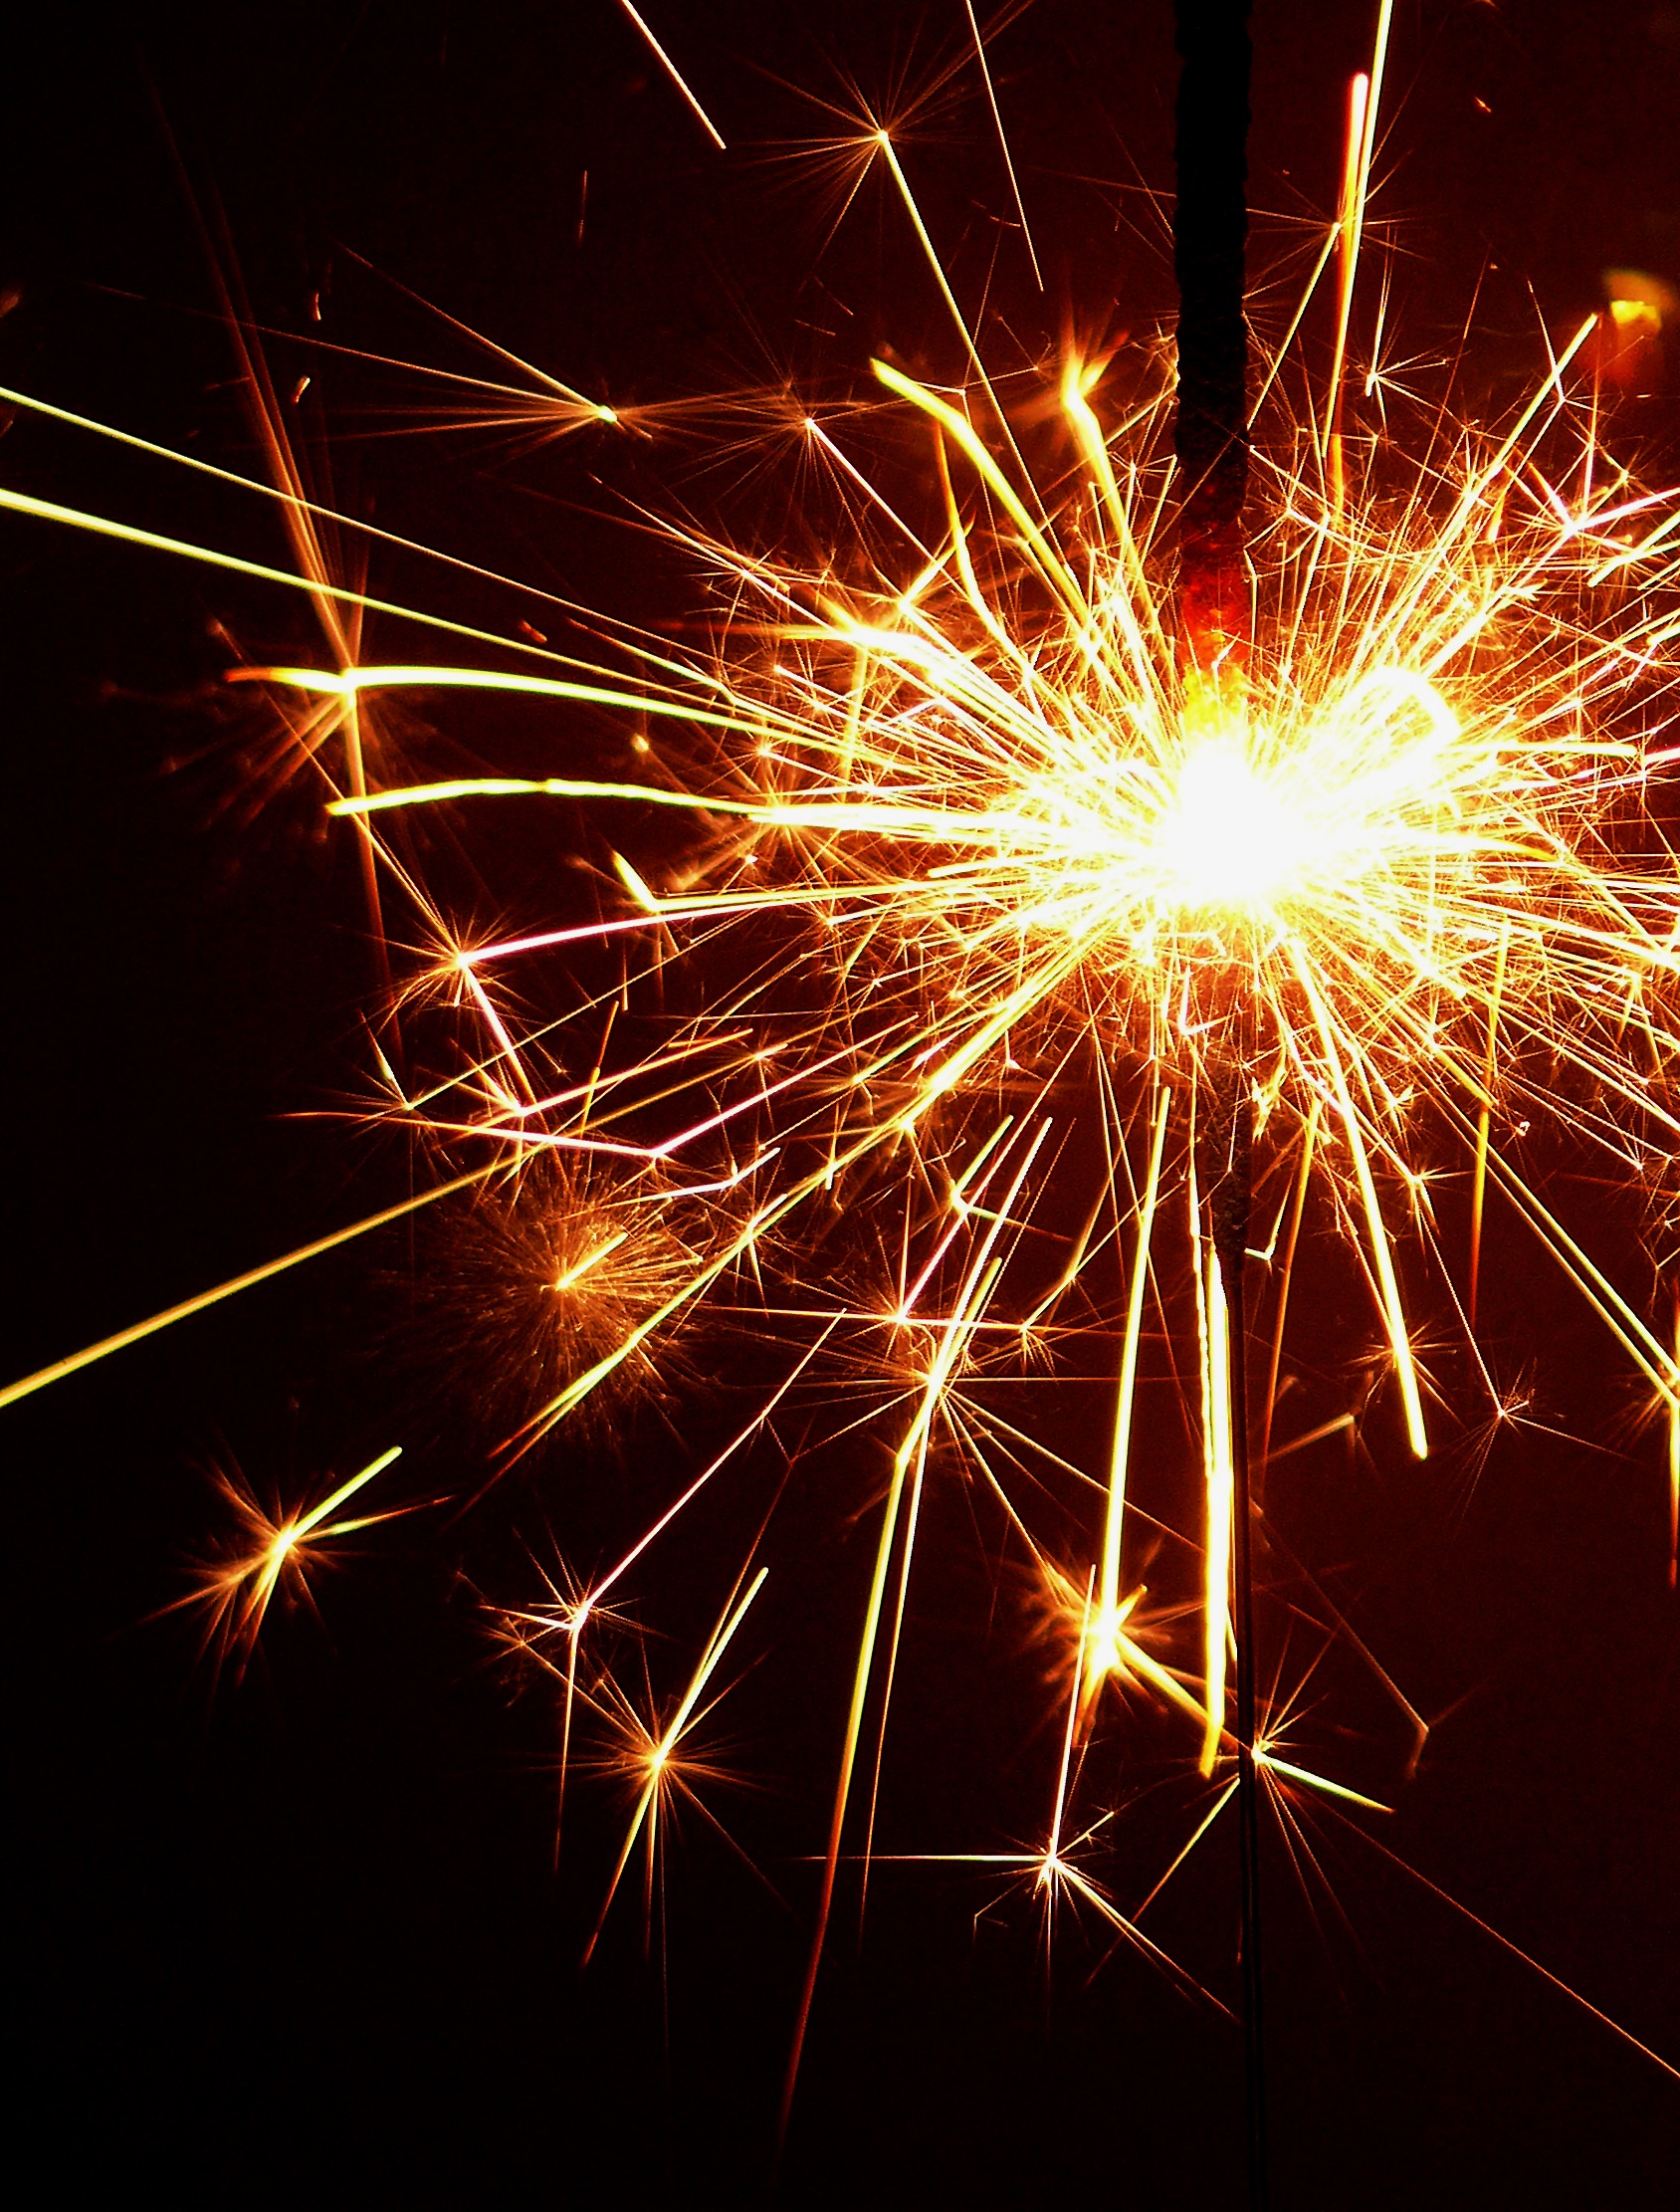
light, sparkler, celebration, fire, fireworks, illustration, sparklers, party, greeting, congratulations, sylvester, greeting cards, new year's eve, new year's day, happy new year, new year's greetings, new year greeting